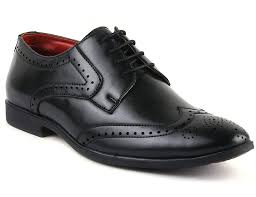
Label: Brogue